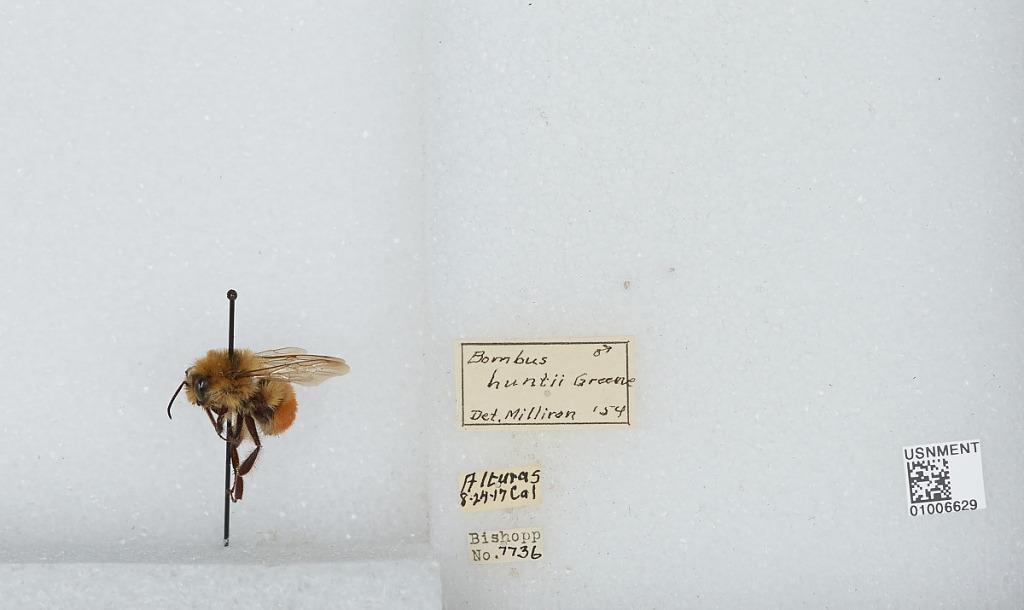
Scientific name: Bombus (Pyrobombus) huntii Greene
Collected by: Bishopp
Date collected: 1917-8-24
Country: United States
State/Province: California
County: Modoc
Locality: Alturas
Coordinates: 41.4872, -120.543
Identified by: Milliron